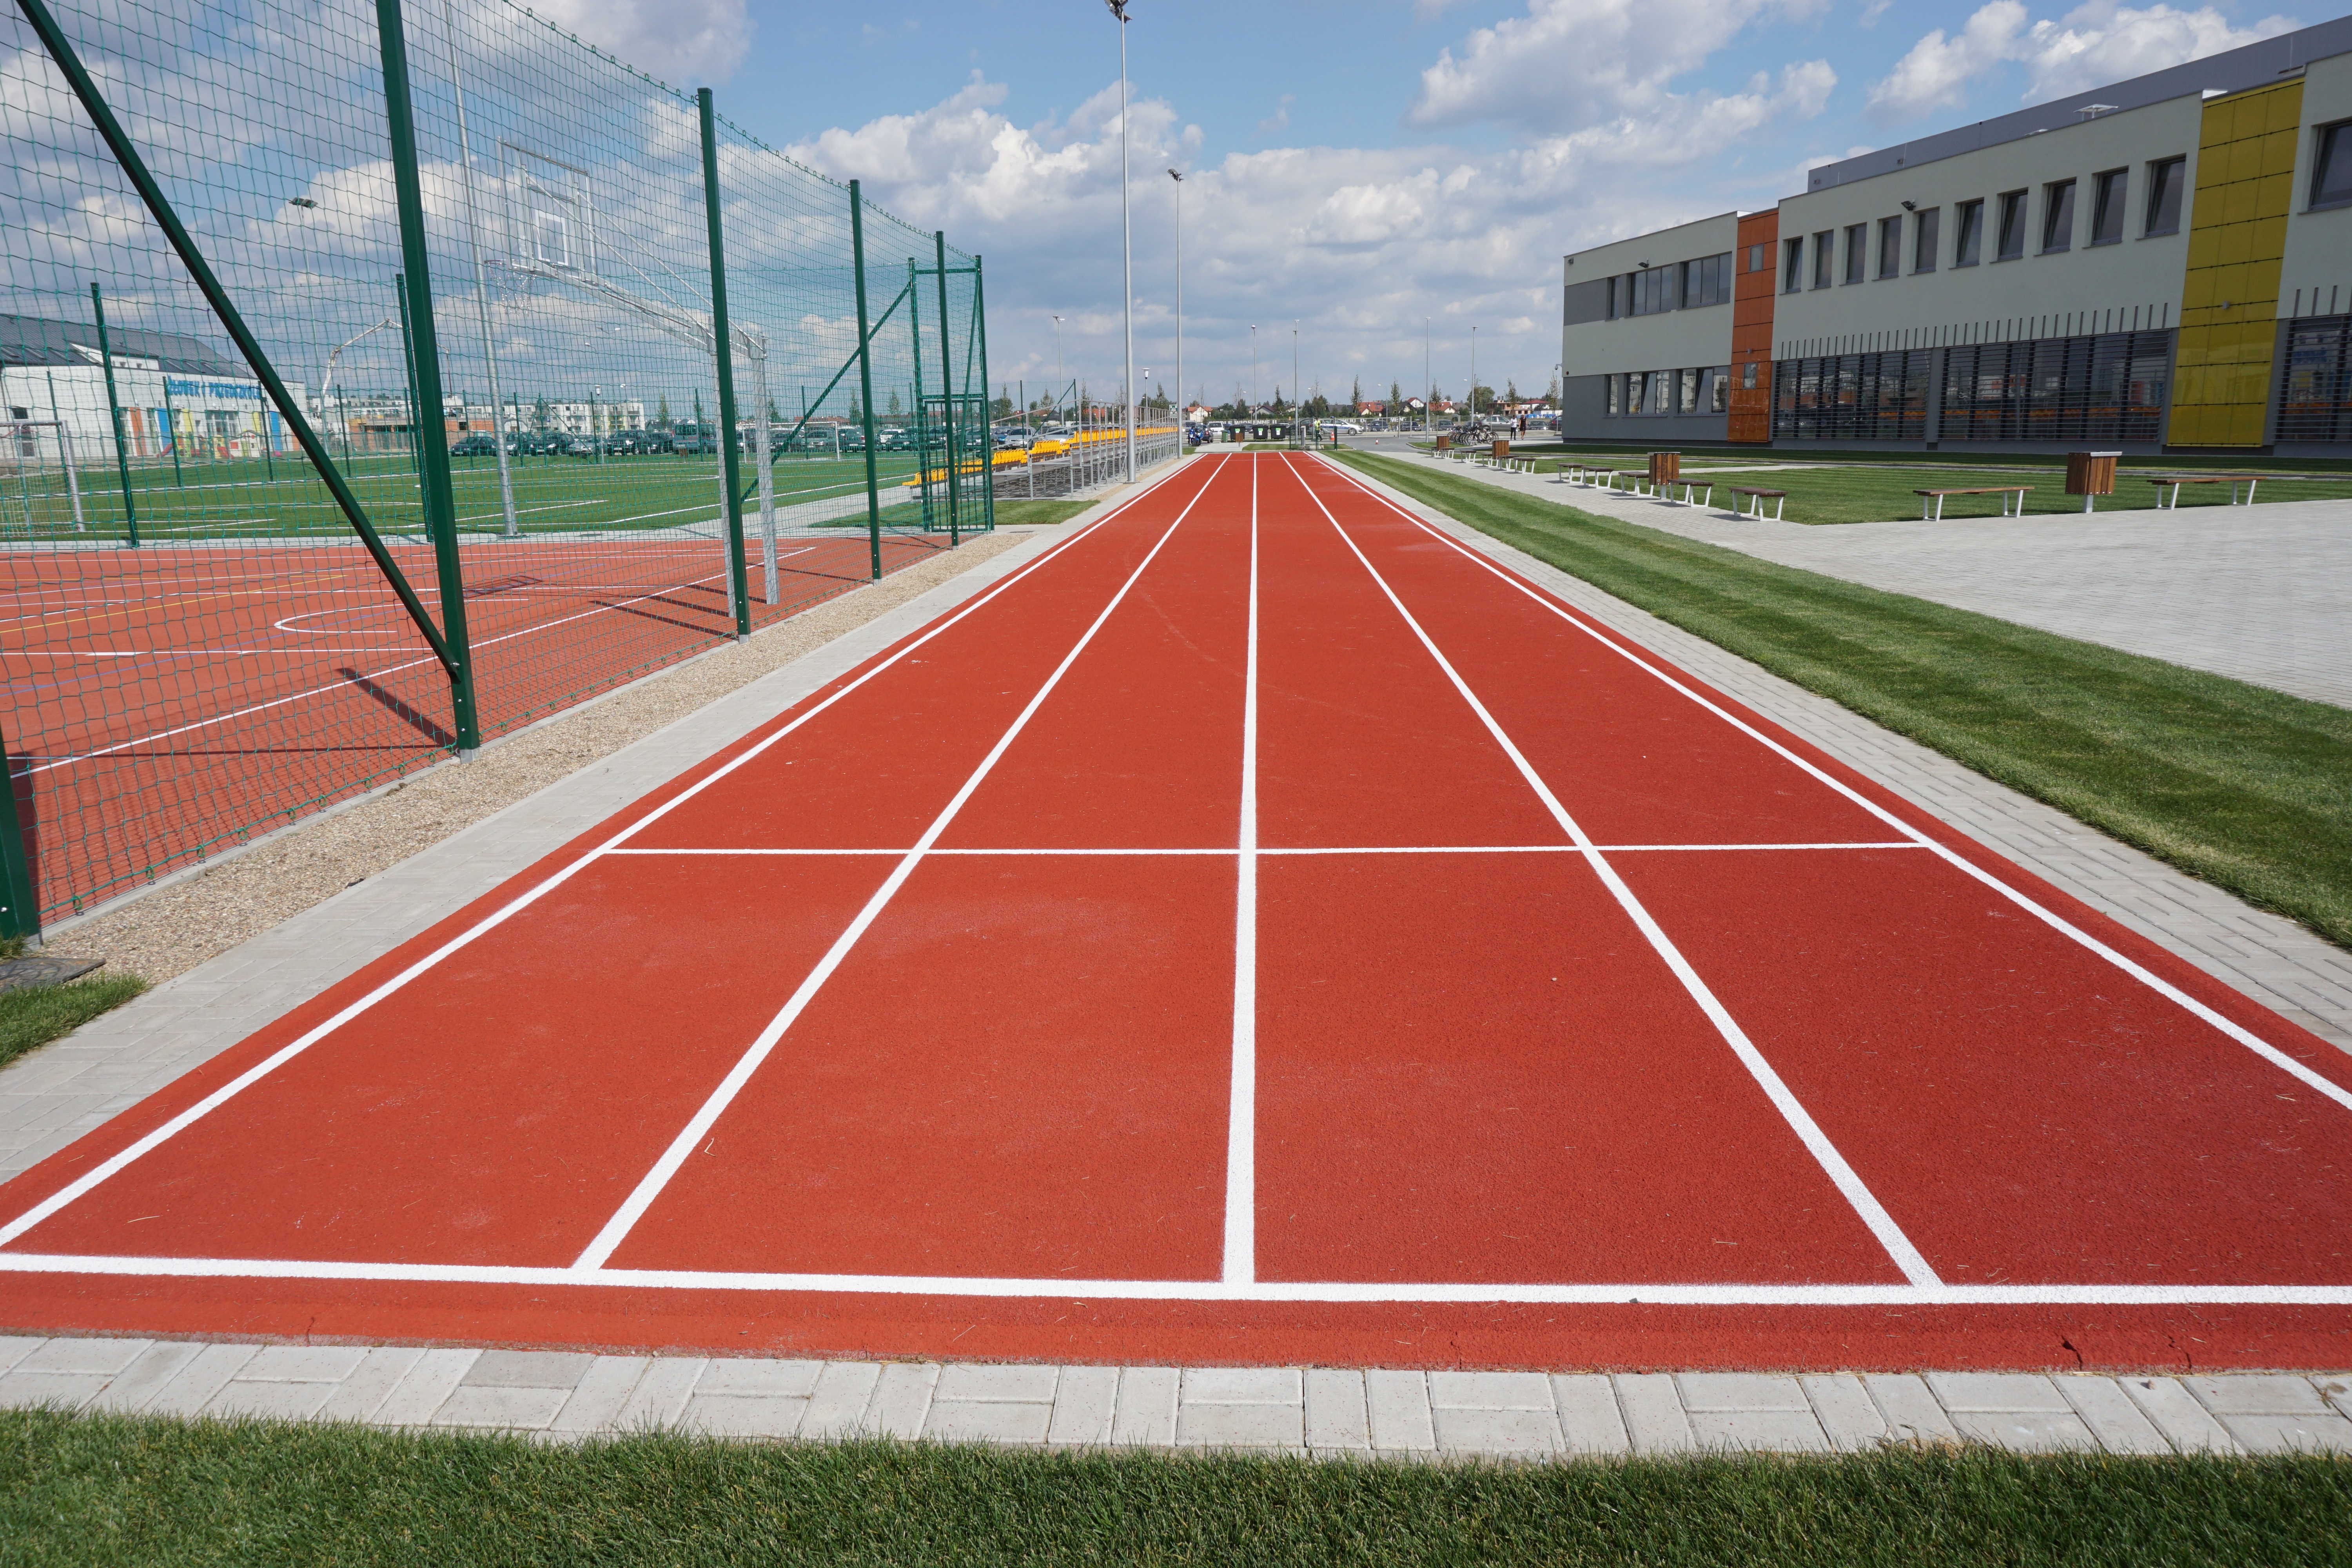
grass, structure, sport, time, jogging, lane, stadium, baseball field, tennis court, race, competition, sports, race track, stopwatch, games, athletics, sprint, treadmill, baseball park, sport venue, soccer specific stadium, track and field athletics